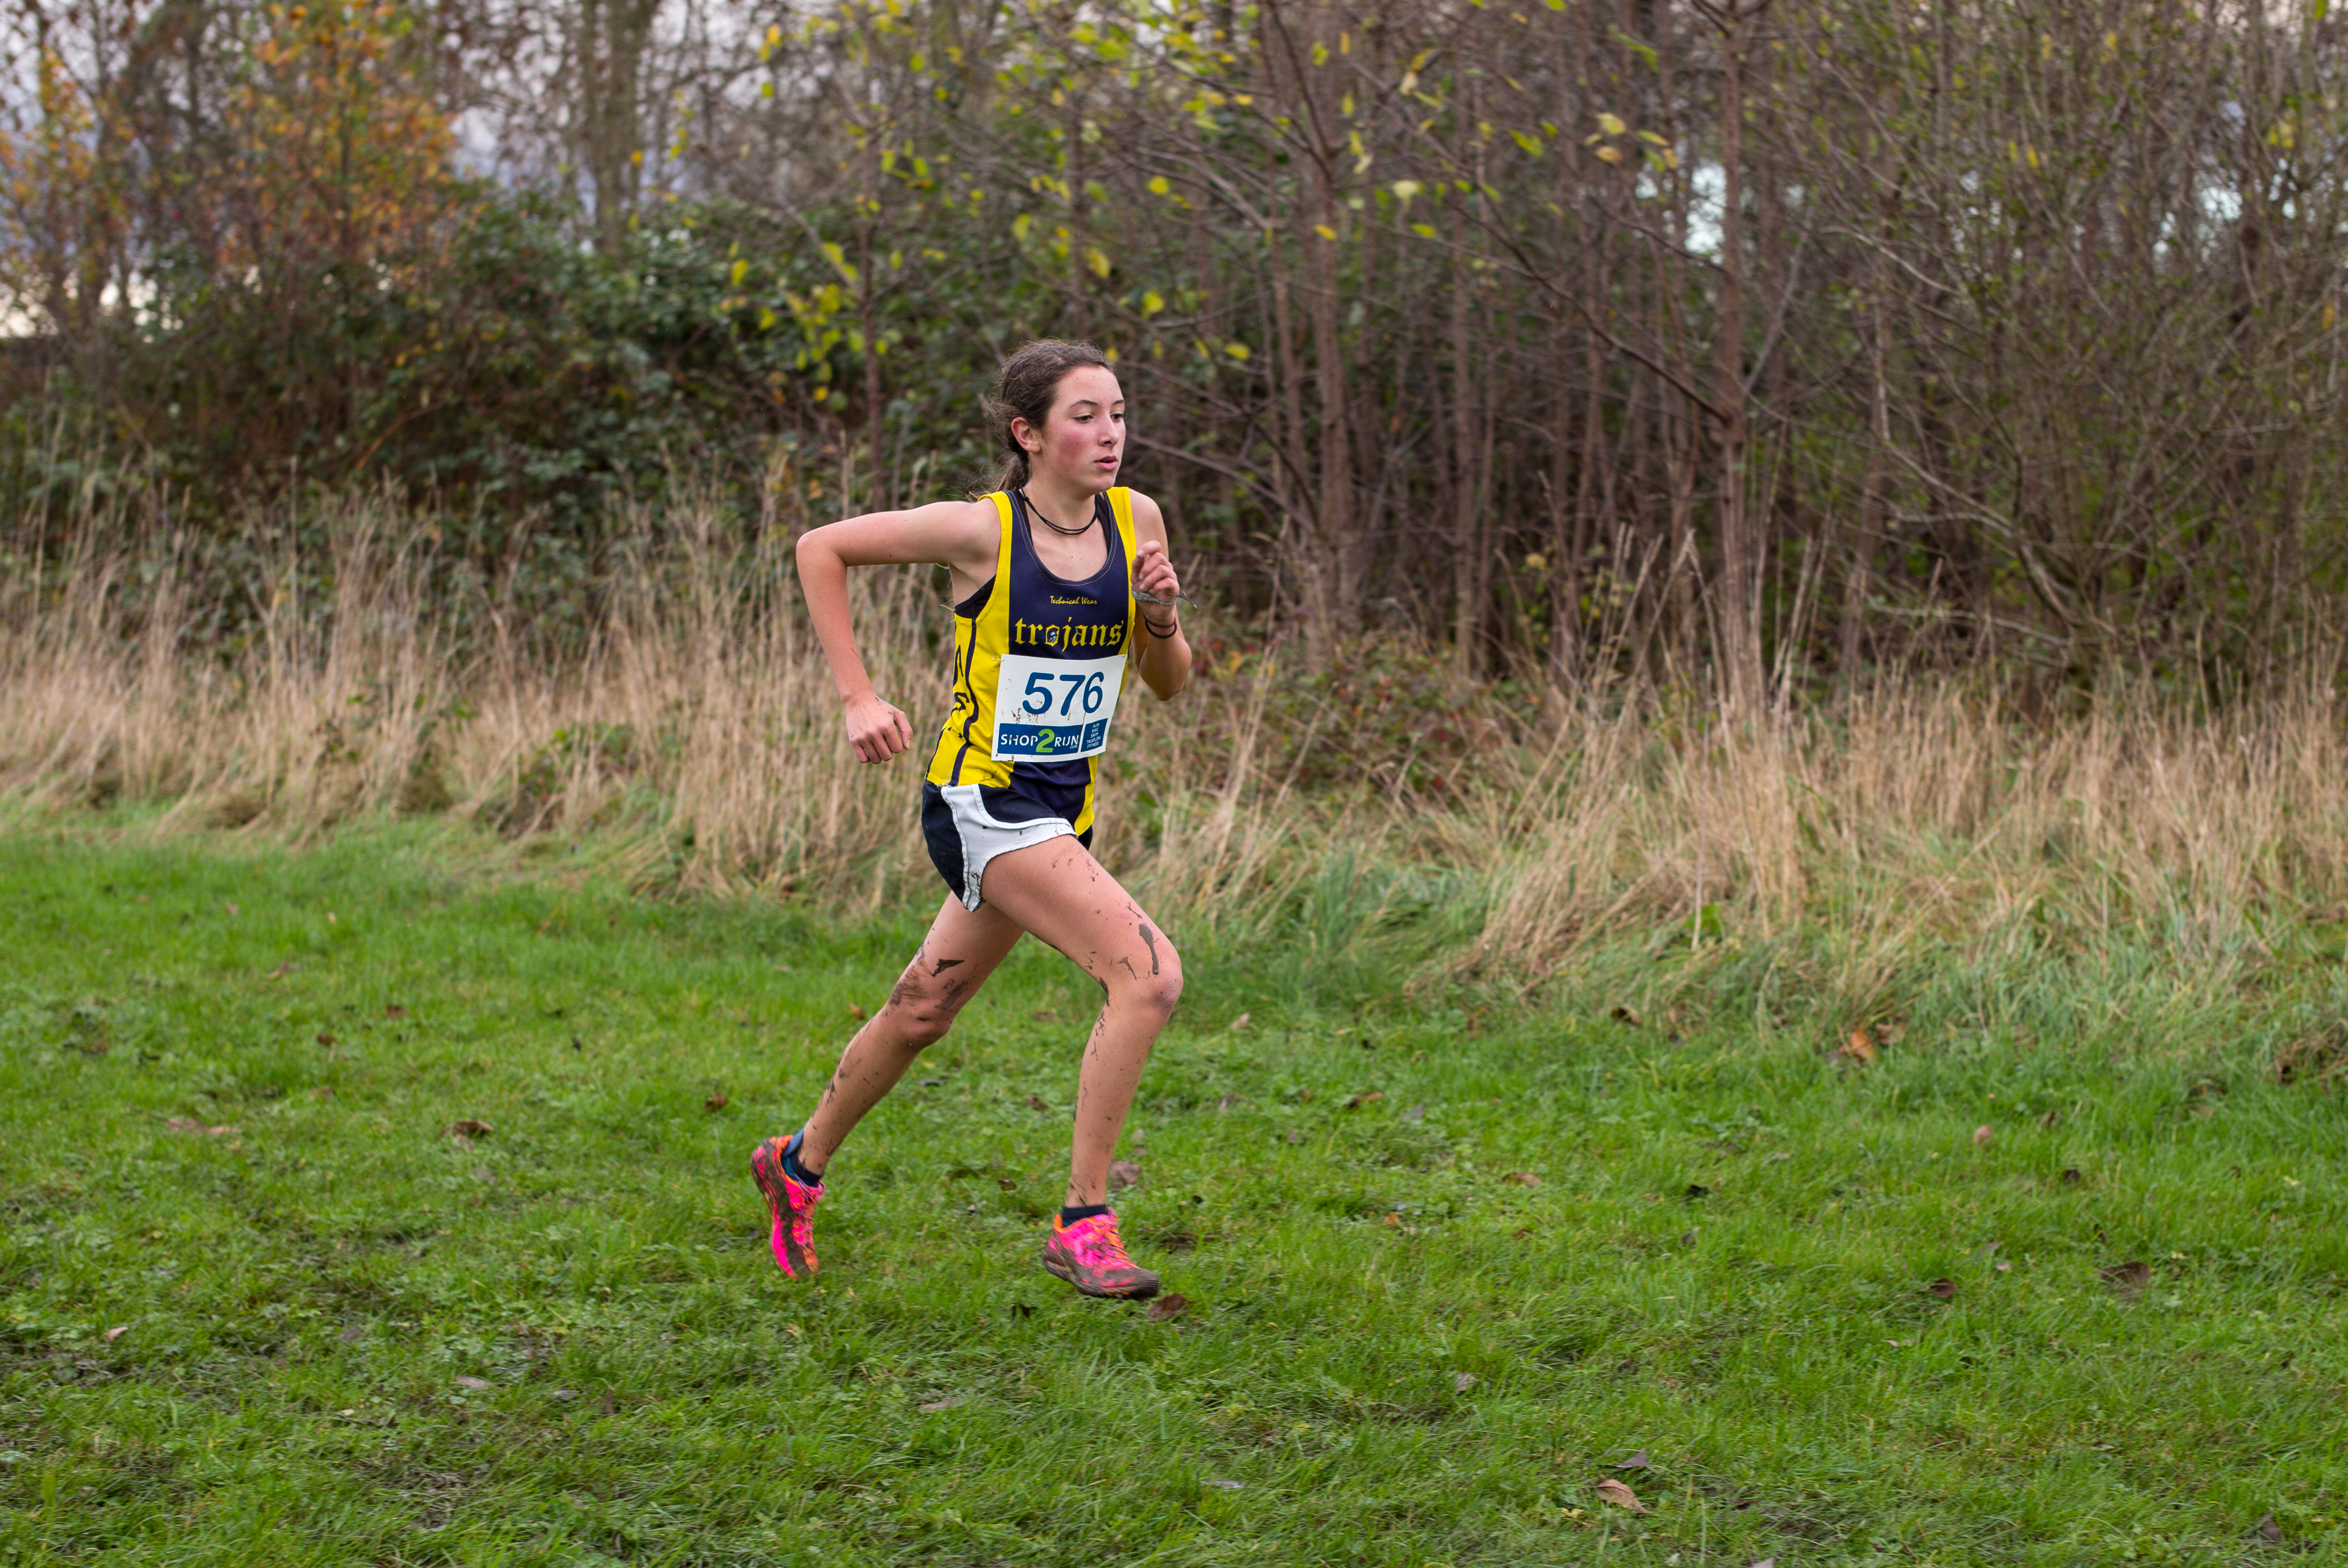
person, trail, running, recreation, jogging, race, sports, endurance, athletics, physical exercise, outdoor recreation, human action, individual sports, endurance sports, ultramarathon, duathlon, long distance running, cross country running, cross country cycling